148th Infantry Brigade (United Kingdom)

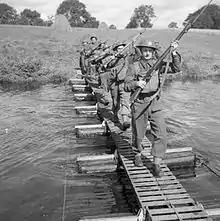
Men of the 8th Battalion, Sherwood Foresters cross a river using a small kapok pontoon bridge, Dunadry in Northern Ireland, 28 August 1941.

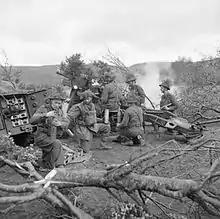
A 25-pounder field gun of the 150th Field Regiment, Royal Artillery, 148th Independent Infantry Brigade Group, firing during Exercise 'Dragoon' in the Sperrin Mountains near Draperstown in Northern Ireland, 1 April 1942.

With the rest of the 49th Division, the brigade was mobilised on 1 September 1939, after the German Army's invasion of Poland. The Second World War began two days later.